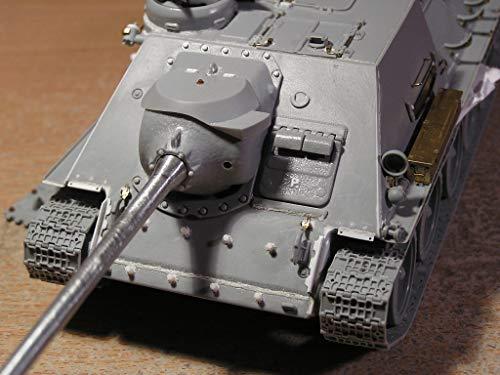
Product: Zvezda 5044 - Soviet Tank Destroyer SU-100 - Plastic Model Kit Scale 1/72 81 Details Lenght 5.25"
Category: Toys & Games | Hobbies | Models & Model Kits | Model Kits
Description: Size: 132 mm about 5.
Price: $12.99
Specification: ProductDimensions:38x17x10inches|ItemWeight:3.52ounces|ShippingWeight:4ounces(Viewshippingratesandpolicies)|ASIN:B01FW3LB2K|Itemmodelnumber:Z5044|Manufacturerrecommendedage:8yearsandup